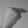
ASL letter: H